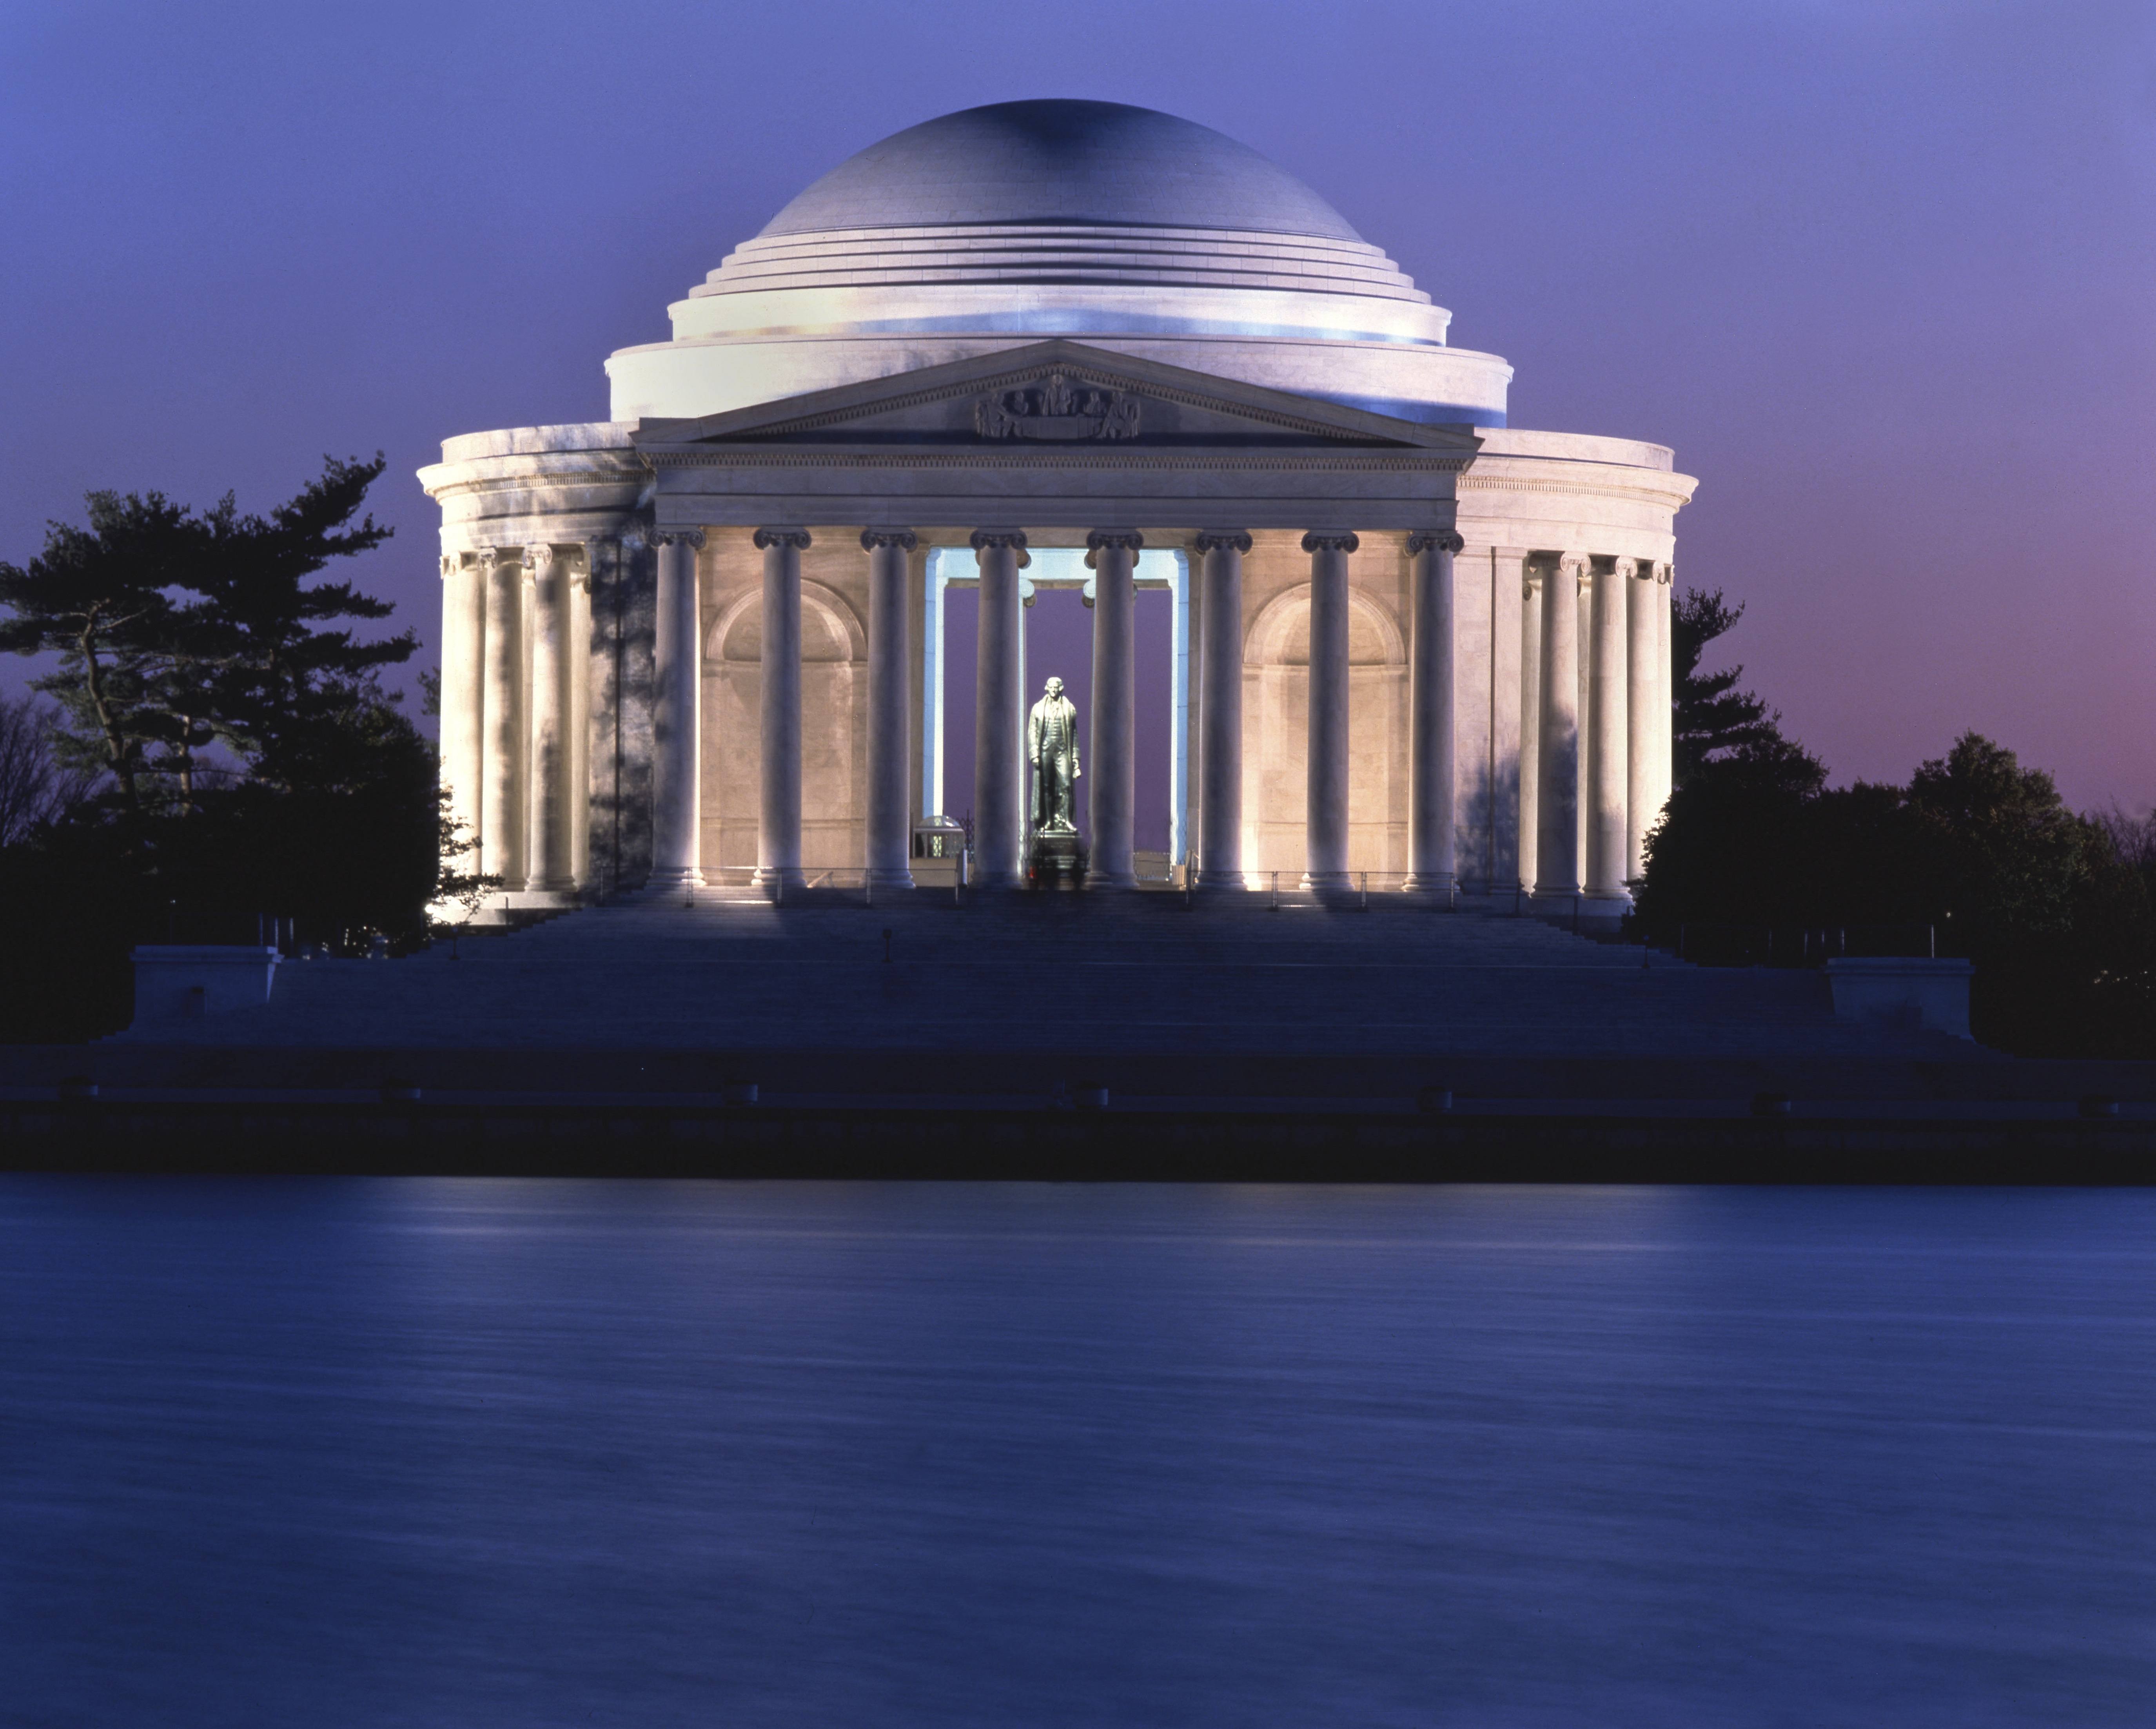
architecture, night, dusk, reflection, usa, landmark, attraction, place of worship, illuminated, washington, president, history, dome, estate, jefferson memorial